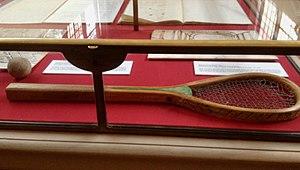
Manufacture Brouaye, boix, boyaux, parchemin, Inv. 5909 A, et Inv 5909 B: ""La première mention de la raquette daterait de 1505. Elle remplace le battoir en bois utilisé au XVe siècle et possède un cordage de chanvre ou de boyau."